Pamplona massacre

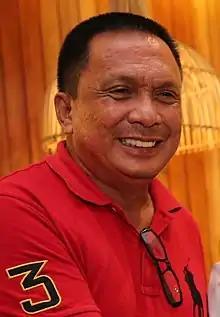
Degamo in 2019

On March 4, 2023, at approximately 9:36 a.m., Degamo was shot several times by unidentified men at his residence in Pamplona, Negros Oriental. He was distributing aid to local beneficiaries of the Pantawid Pamilyang Pilipino Program (4Ps) conditional cash transfer program when the attack happened. He was rushed to Negros Polymedic Hospital in Sibulan, but was pronounced dead at 11:41 a.m.